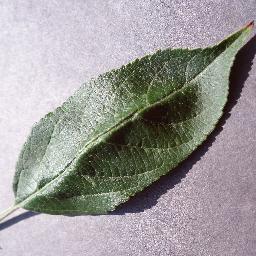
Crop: apple
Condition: healthy